Nybrogatan

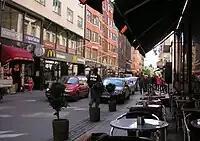
Nybrogatan, view to south, 2008.

Nybrogatan is a street in the borough of Östermalm in central Stockholm, Sweden. Approximately one kilometre in length, it stretches north from Nybroplan to Valhallavägen.